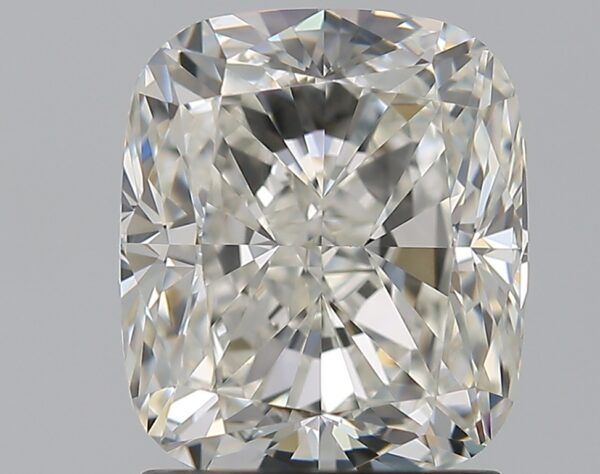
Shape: cushion
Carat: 2.01
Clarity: VVS1
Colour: H
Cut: EX
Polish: EX
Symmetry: EX
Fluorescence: ST
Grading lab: GIA
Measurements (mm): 7.64 x 6.56 x 4.57